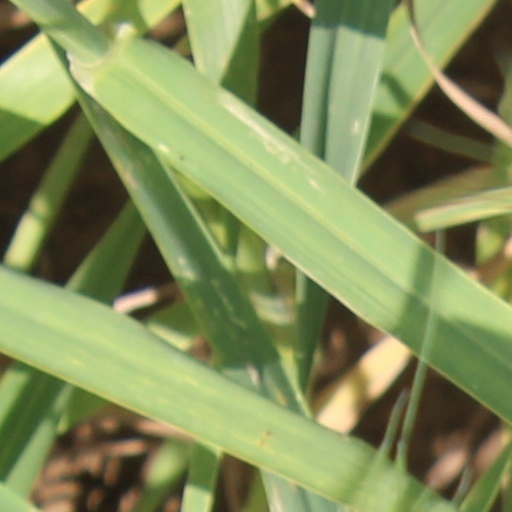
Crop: wheat